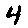
Label: 4